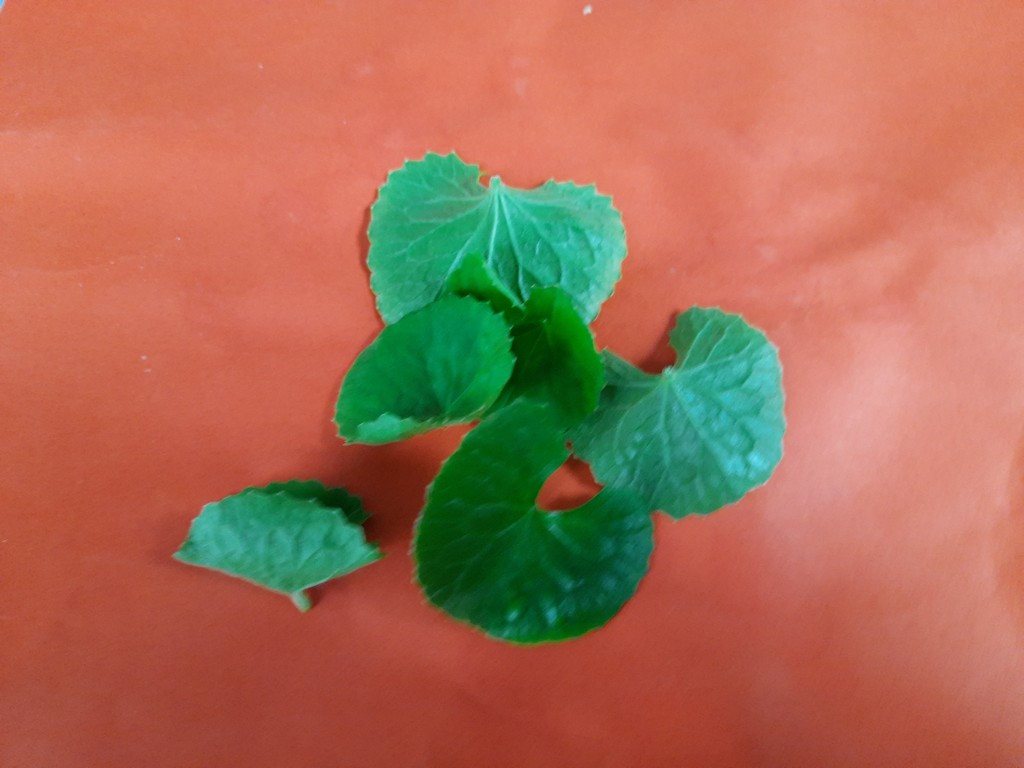
Label: Healthy